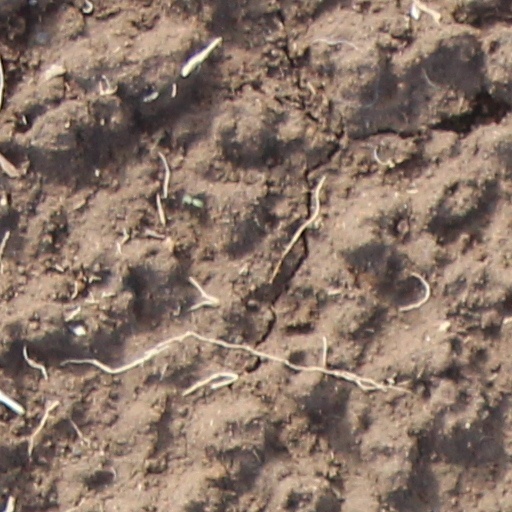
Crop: wheat